Sex strike

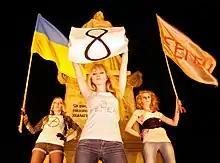
Ukrainian activist group Femen calling for a sex strike to protest against sexual exploitation of women.

A sex strike (sex boycott), or more formally known as Lysistratic nonaction (an ode to the Ancient Greek comedy "Lysistrata"), is a method of nonviolent resistance in which one or more persons refrain from or refuse sex with partners until policy or social demands are met. It is a form of temporary sexual abstinence. Sex strikes have been used to protest many issues, from war to gang violence to policies.